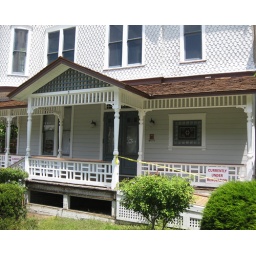
Another shot over the fence - front porch. Great stained glass window.